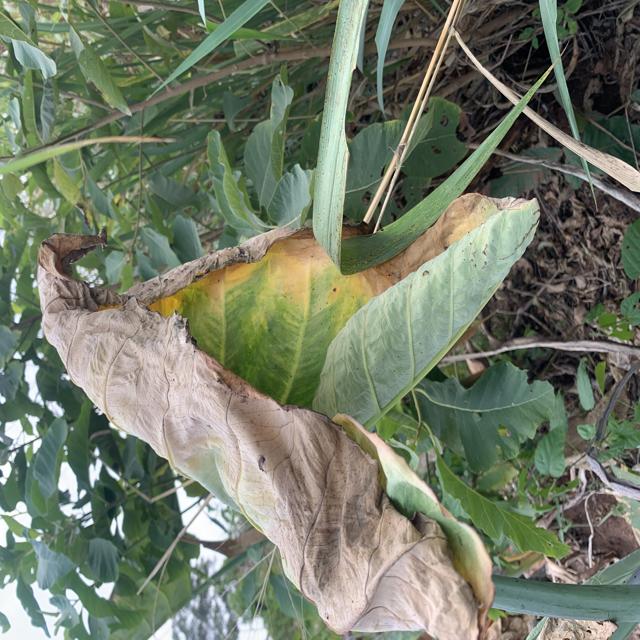
Label: Mid_Blight